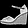
Label: Sandal